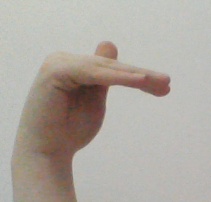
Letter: khaa